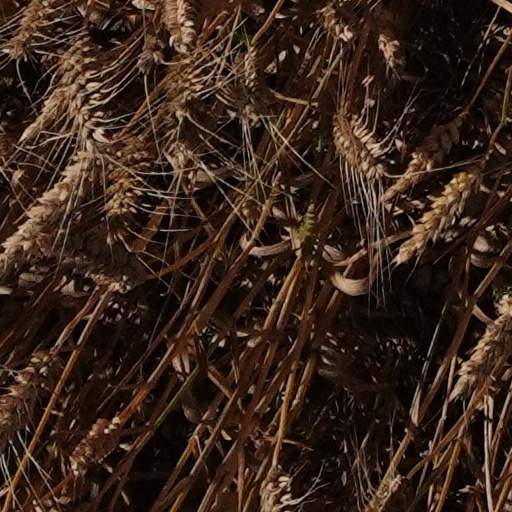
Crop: wheat